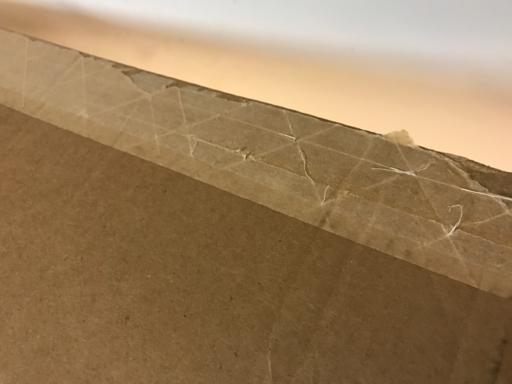
Waste category: cardboard